Answer in natural language. Consider the 3D positions of the objects in the scene and not just the 2D positions in the image. Is the centerpoint of  natural wood threedrawer dresser at a higher height than Doorway? Choose between the following options: no or yes
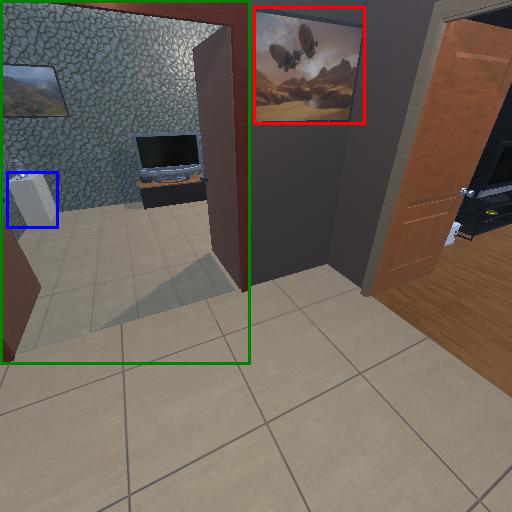
<answer>yes</answer>